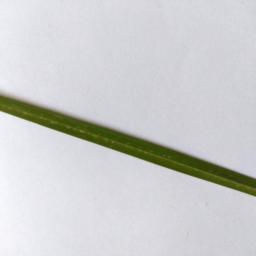
Label: Rice___Healthy